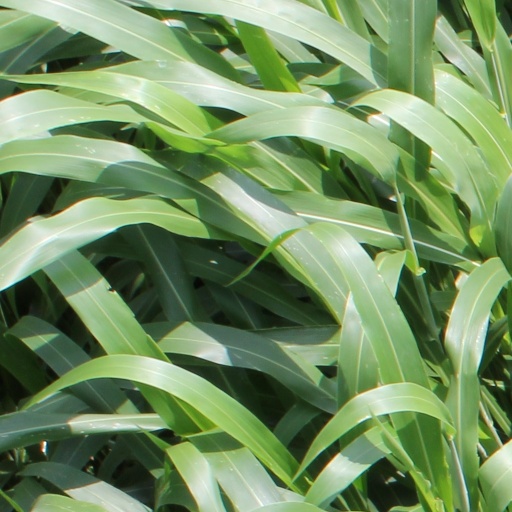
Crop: sorghum